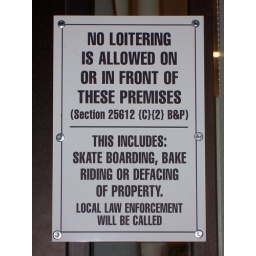
This sign is posted by the door of the Vons on 13th street in San Pedro.